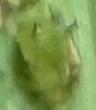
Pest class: english_grain_aphid